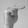
ASL letter: T